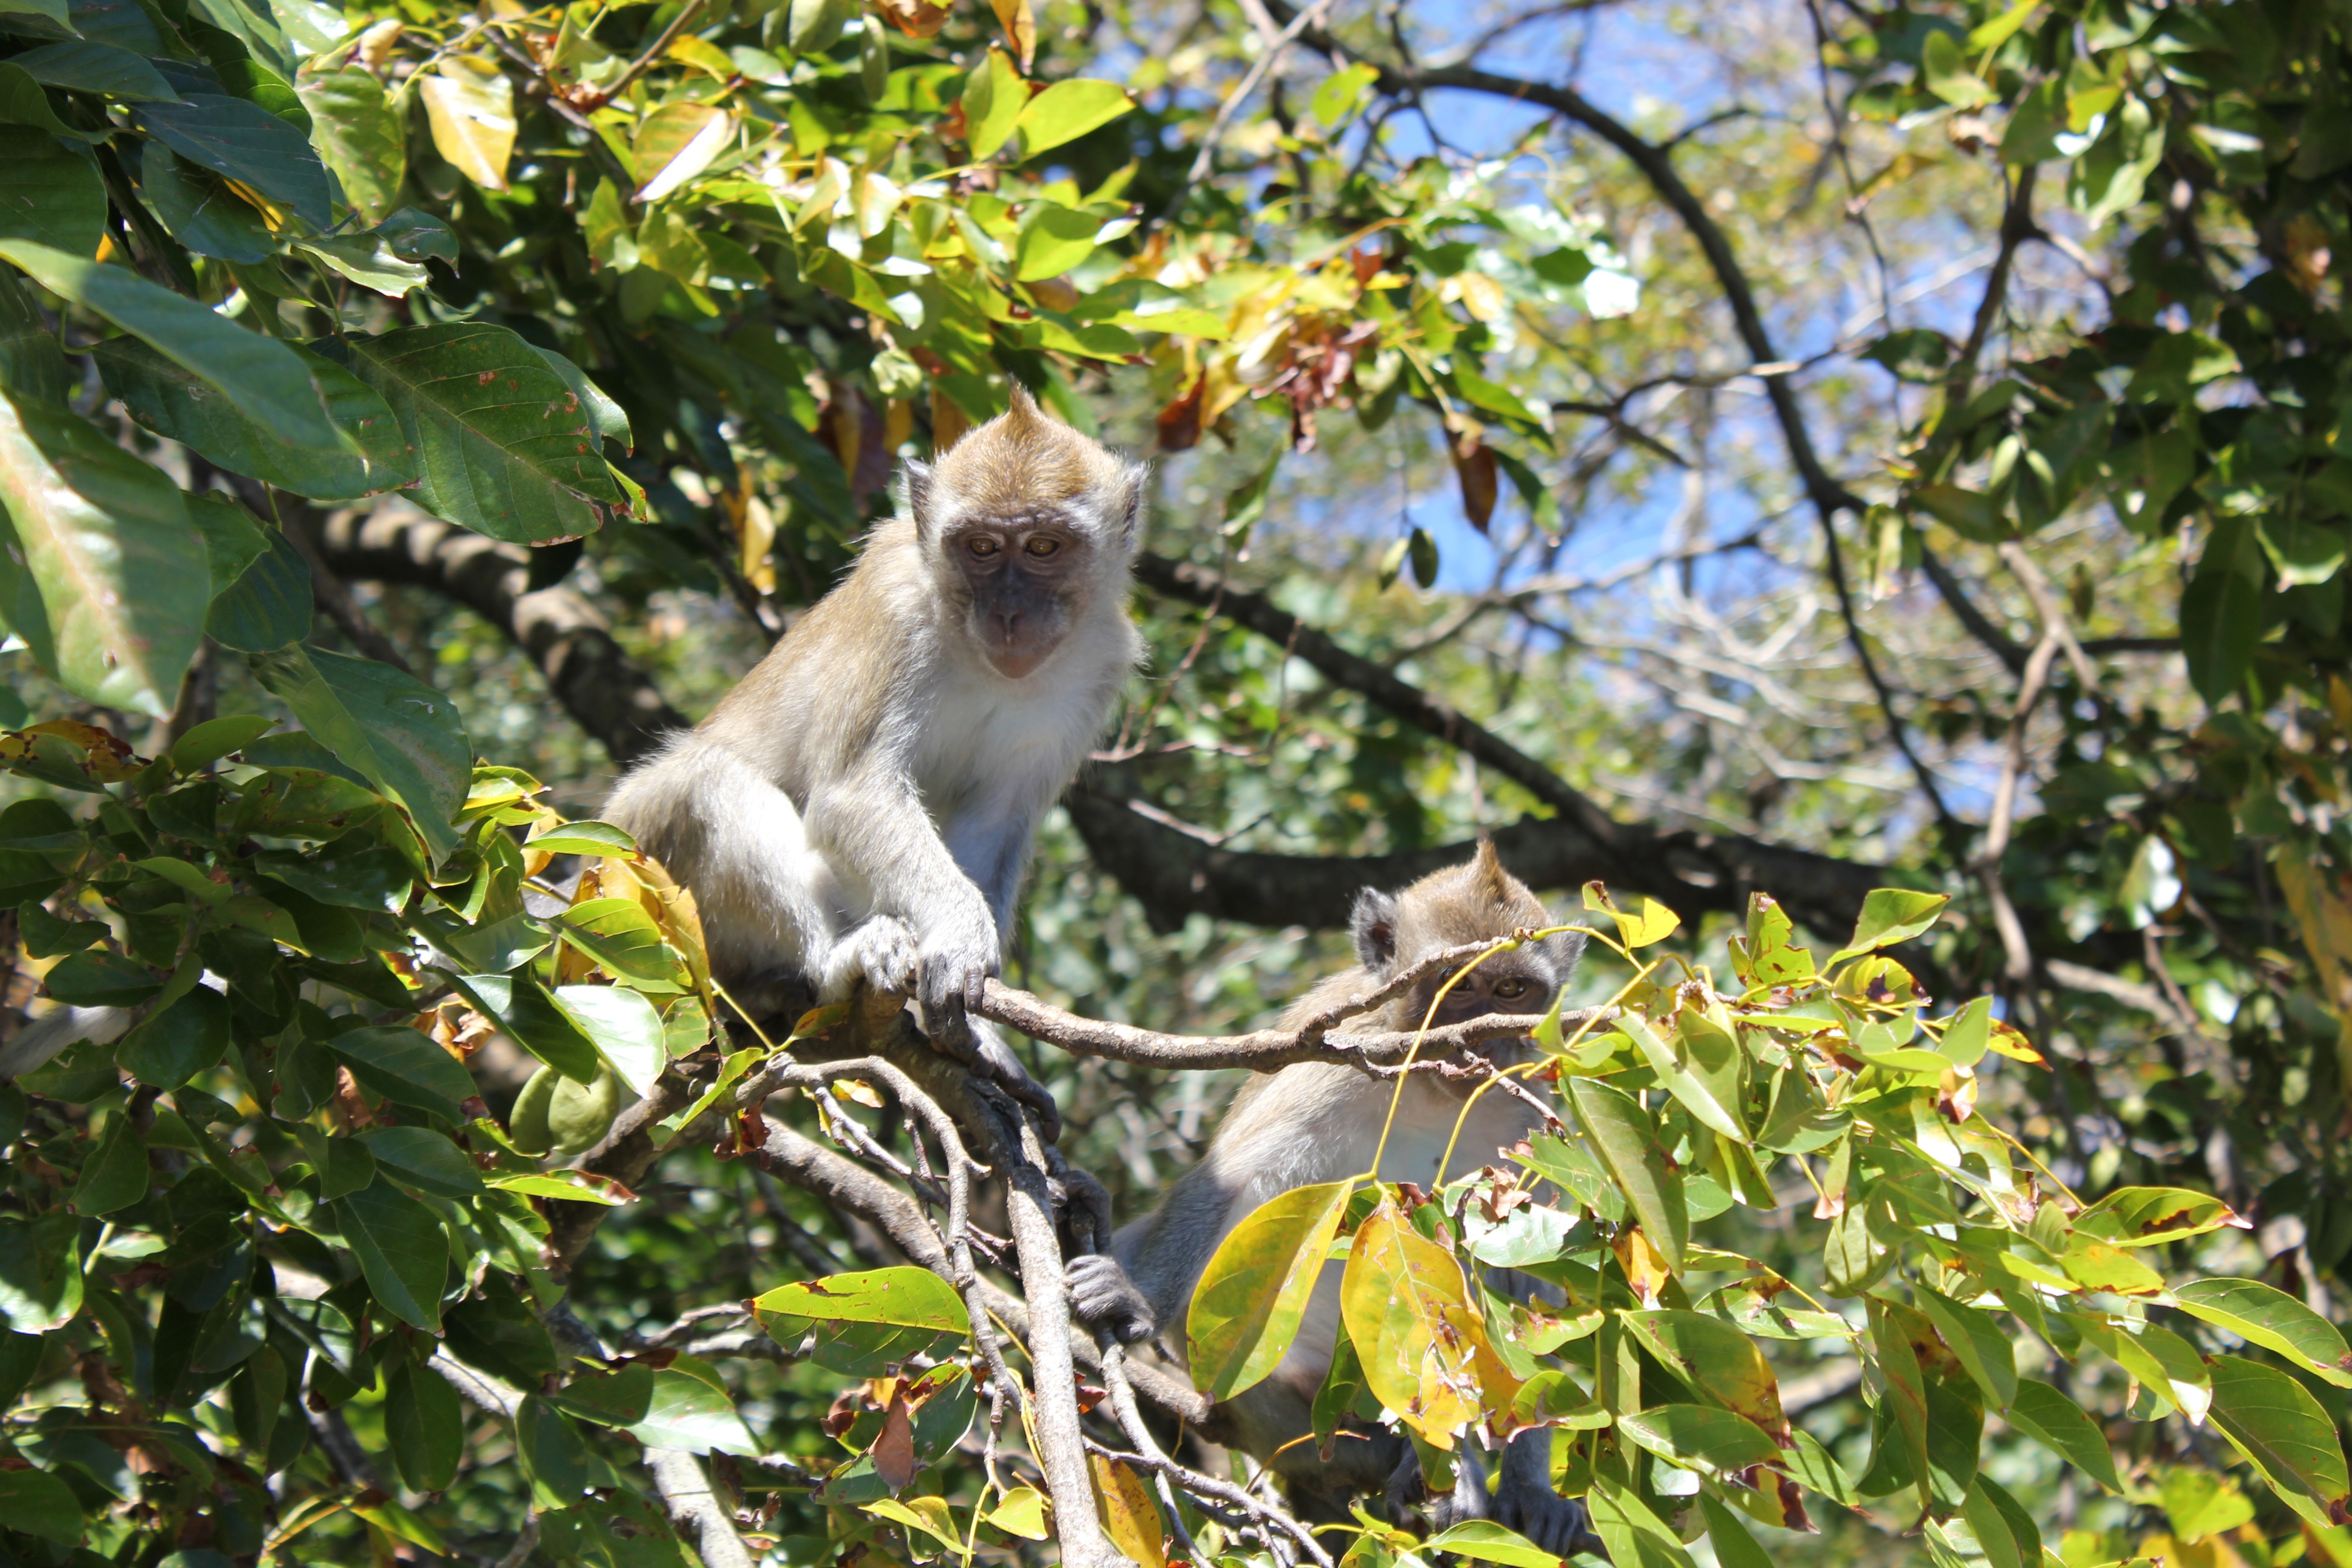
tree, nature, branch, animal, wildlife, jungle, mammal, monkey, fauna, primate, rainforest, vertebrate, macaque, new world monkey